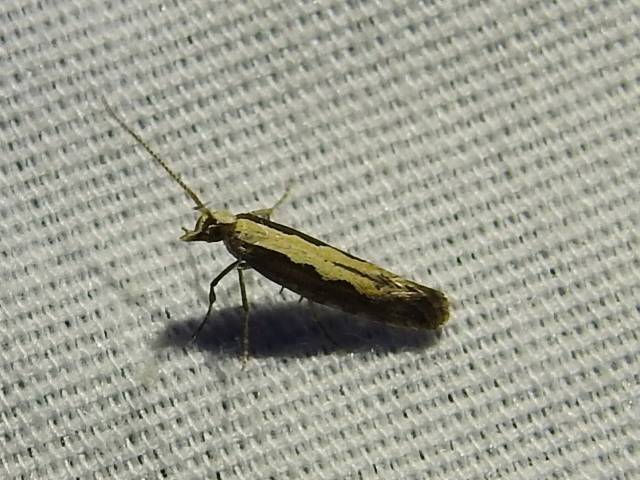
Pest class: diamondback_moth